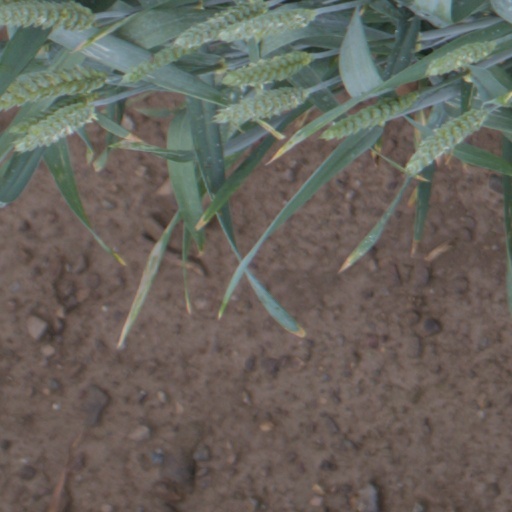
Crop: wheat